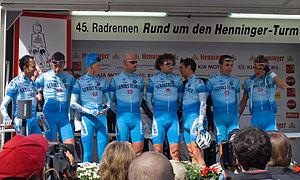
La 102ᵉ édition de la course cycliste Paris-Tours, inscrite à l'UCI Europe Tour, s'est déroulée le dimanche 12 octobre 2008 entre Saint-Arnoult-en-Yvelines et Tours, en France. Elle a été remportée par le Belge Philippe Gilbert.